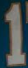
Number: 1